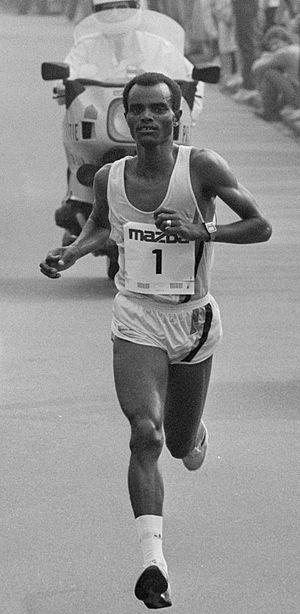
Belayneh Dinsamo est un athlète éthiopien, spécialiste des courses de fond. Il détient durant plus de dix ans la meilleure performance mondiale de tous les temps du marathon grâce à sa performance de 2 h 6 min 50 s établie le 17 avril 1988 lors du Marathon de Rotterdam.